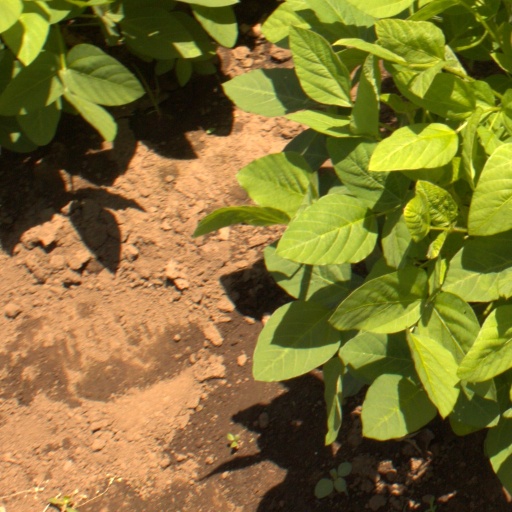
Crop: soybean